History of Nova Scotia

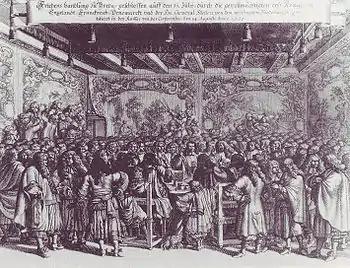
Engraving of the peace conference that led to the Treaty of Breda in 1667. Acadia was return to the French as a part of the terms of the treaty.

In 1654, an expedition was launched against Acadia by Robert Sedgwick and John Leverett on behalf of the English. Sedgwick captured the principal Acadian ports of Port Royal and Fort Pentagouet and soon gave up military command of the province to Leverett. During this time he and Sedgwick enforced a virtual trade monopoly on French Acadia for their benefit, leading some in the colony to view Leverett as a predatory opportunist. Leverett funded much of the cost of the occupation himself, and then petitioned the English government for reimbursement. Although they authorized payment, the government made it contingent on the colony performing an audit of Leverett's finances, which never took place. Leverett was consequently still petitioning for compensation after the Restoration (1660).